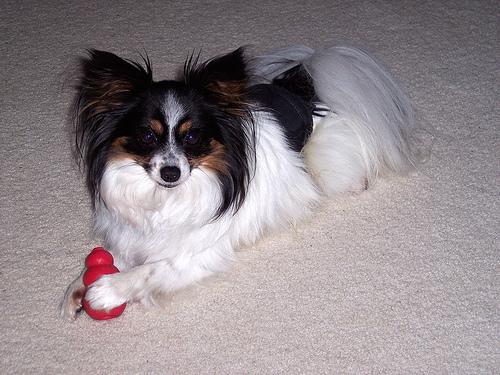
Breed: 806-n000129-papillon